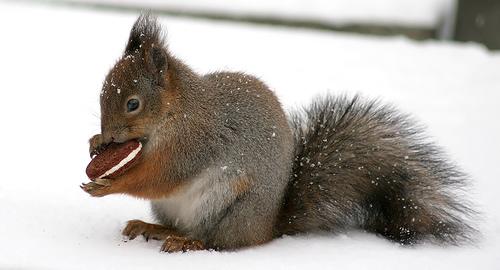
Weather: snow or frosty